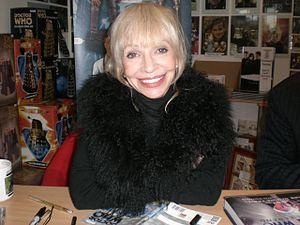
Le Troisième Docteur est la troisième incarnation du Docteur, le personnage principal de la série télévisée britannique de science-fiction Doctor Who. Il est incarné par Jon Pertwee, un acteur britannique, entre 1970 et 1974. Son ère est marquée par son exil sur Terre, au cours duquel il travaille pour U.N.I.T, jusqu'à la fin de l'épisode The Three Doctors.
Katy Manning, née le 15 octobre 1946, est une actrice anglaise naturalisée australienne ayant tourné dans de nombreuses séries télévisées britanniques et est principalement connue pour son rôle de Jo Grant dans la série anglaise Doctor Who et ses rôles au théâtre.
Jo Grant est un personnage joué par Katy Manning dans la série Doctor Who. Jeune opératrice pour UNIT, elle sera l'un des compagnons du 3ᵉ Docteur incarné par Jon Pertwee durant 3 saisons de janvier 1971 à juin 1973. Elle apparaît durant 15 serials sur une totalité de 77 épisodes.